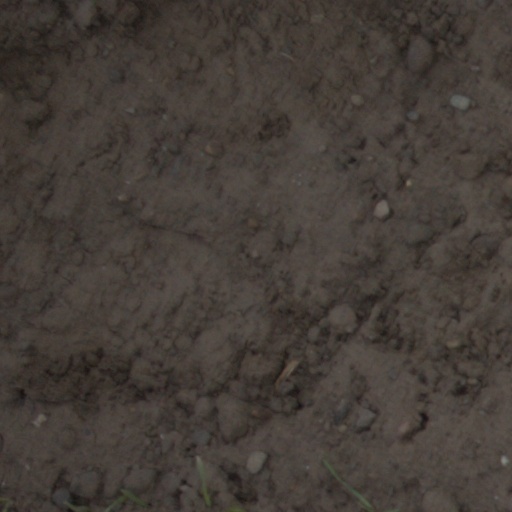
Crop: wheat